Internet activism

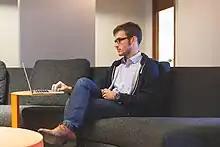

Two-thirds of Internet users under the age of 30 have an SNS, and during the 2008 election, half of them used an SNS site for candidate information (Hirzalla, 2010). MoveOn.org endorsed then-Senator Barack Obama in 2008, and used this endorsement as an opportunity to encourage grassroots advertising. MoveOn hosted a competition that requested submissions from ordinary citizens with the criteria the digital ads were positive towards Obama. The contest drew 1,000 entries of 30-second ads for Obama that streamed on YouTube. This endorsement by a grassroots organization, and the ensuing contest, is an example of agenda setting that scholars have been studying ever since social media and digital content began influencing presidential politics.